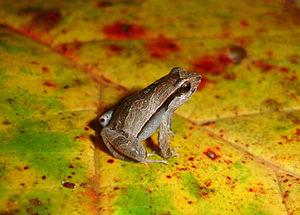
Physalaemus spiniger est une espèce d'amphibiens de la famille des Leptodactylidae.